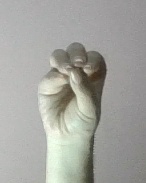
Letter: ha